The Yellow Rose of Texas (film)

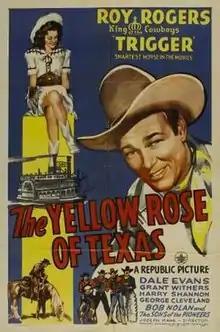
Theatrical release poster

The Yellow Rose of Texas is a 1944 American Western film directed by Joseph Kane and starring Roy Rogers and Dale Evans.